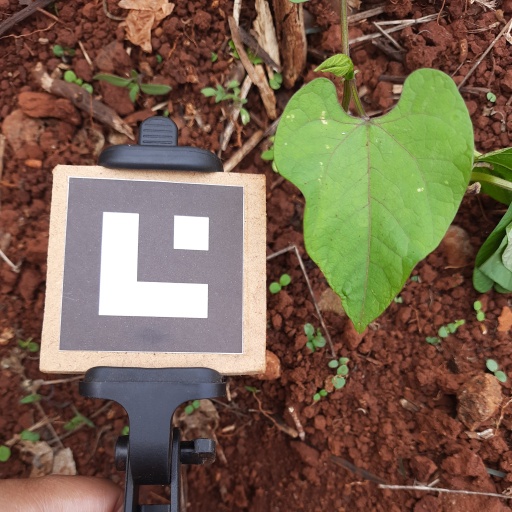
Observations: wavy surface, no eating holes, under shade